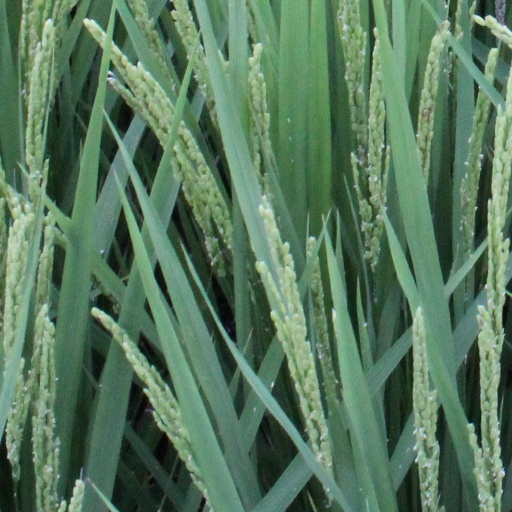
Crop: rice